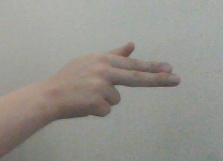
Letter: ghain